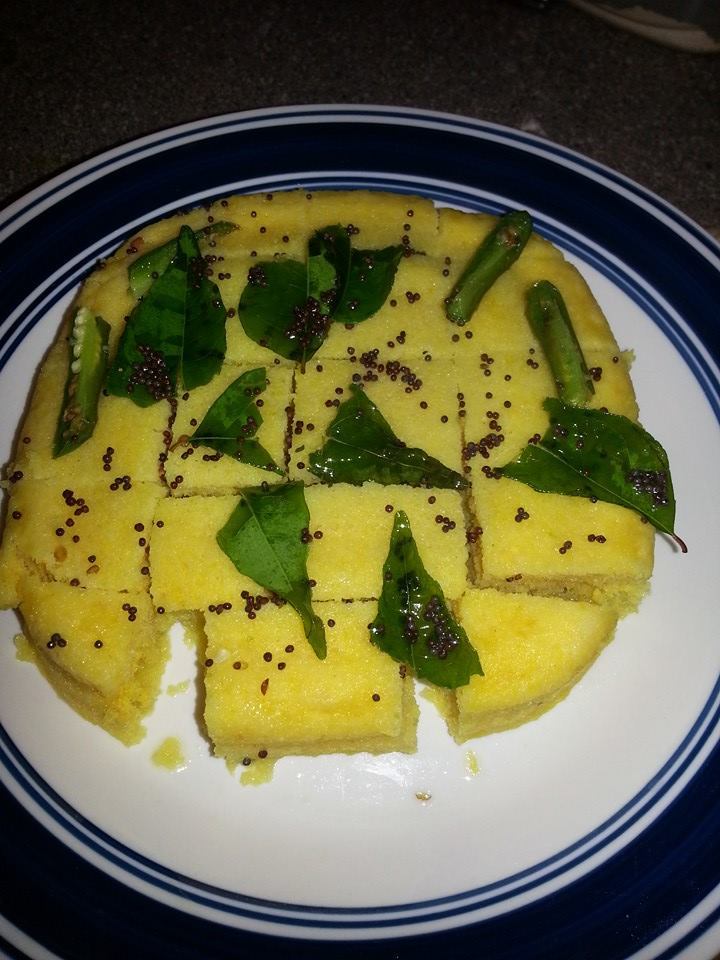
Dish: dhokla